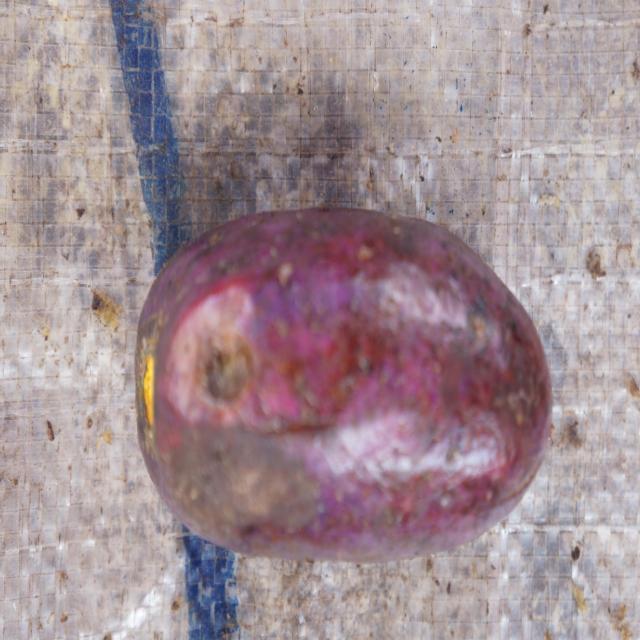
Plum grade: unaffected